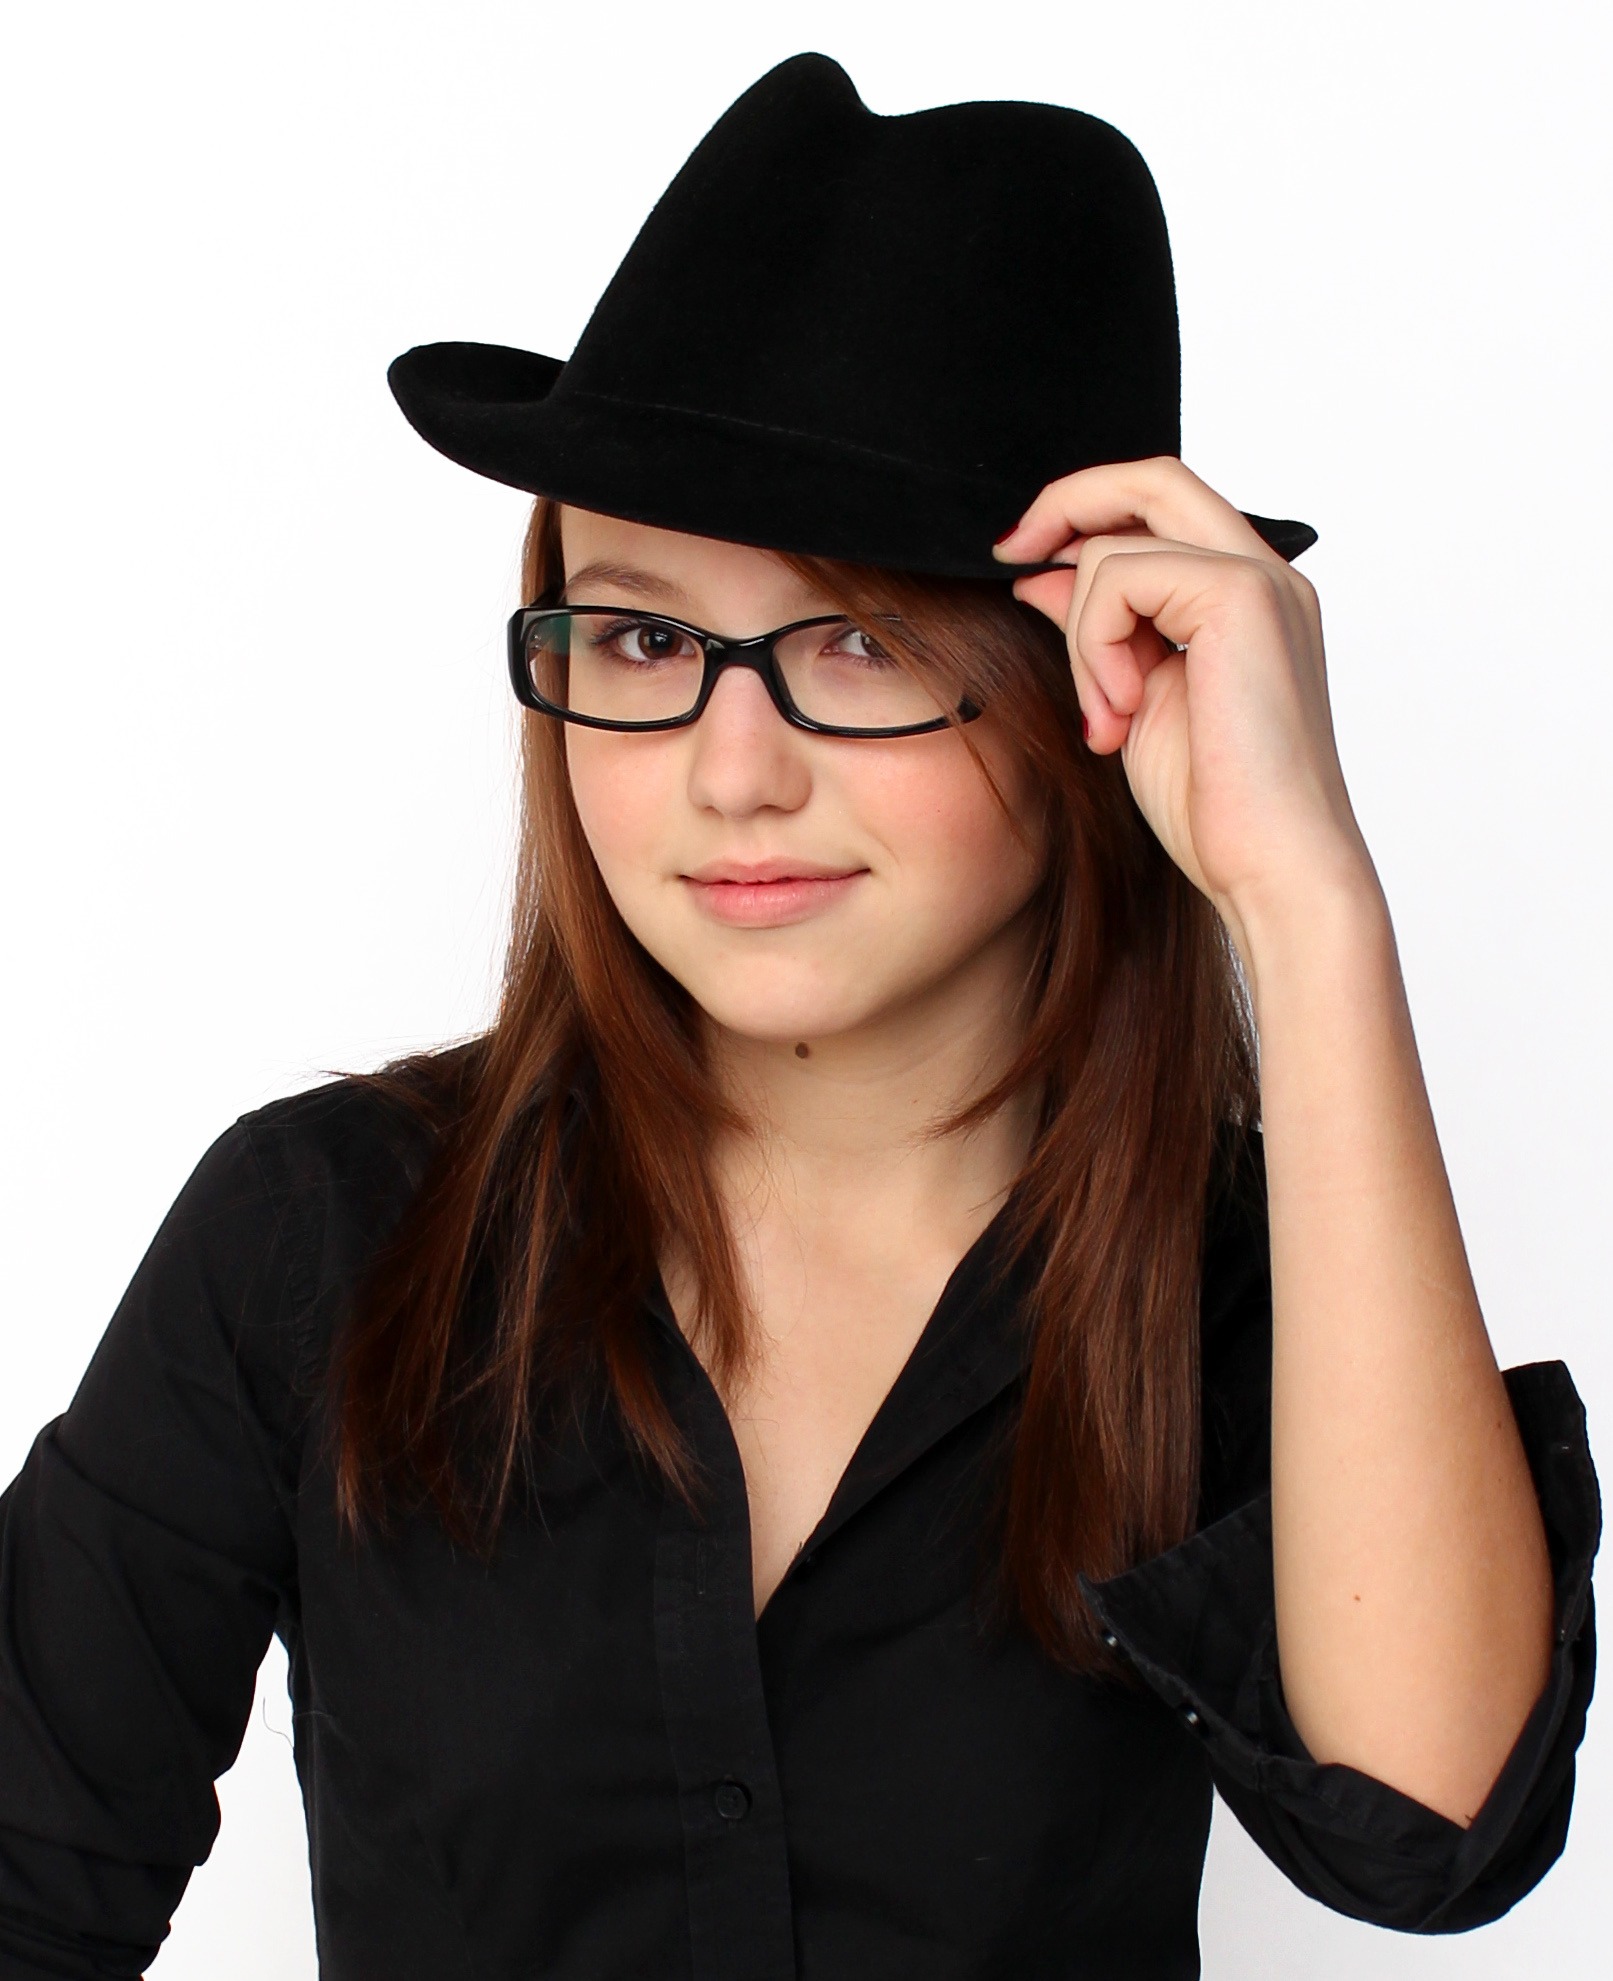
portrait, hat, clothing, headgear, girls, glasses, cap, eyewear, photoshoot, fedora, fashion accessory, vision care, costume accessory